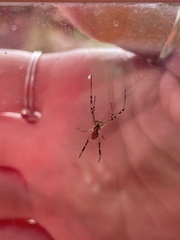
Species: Lactrodectus_hesperus